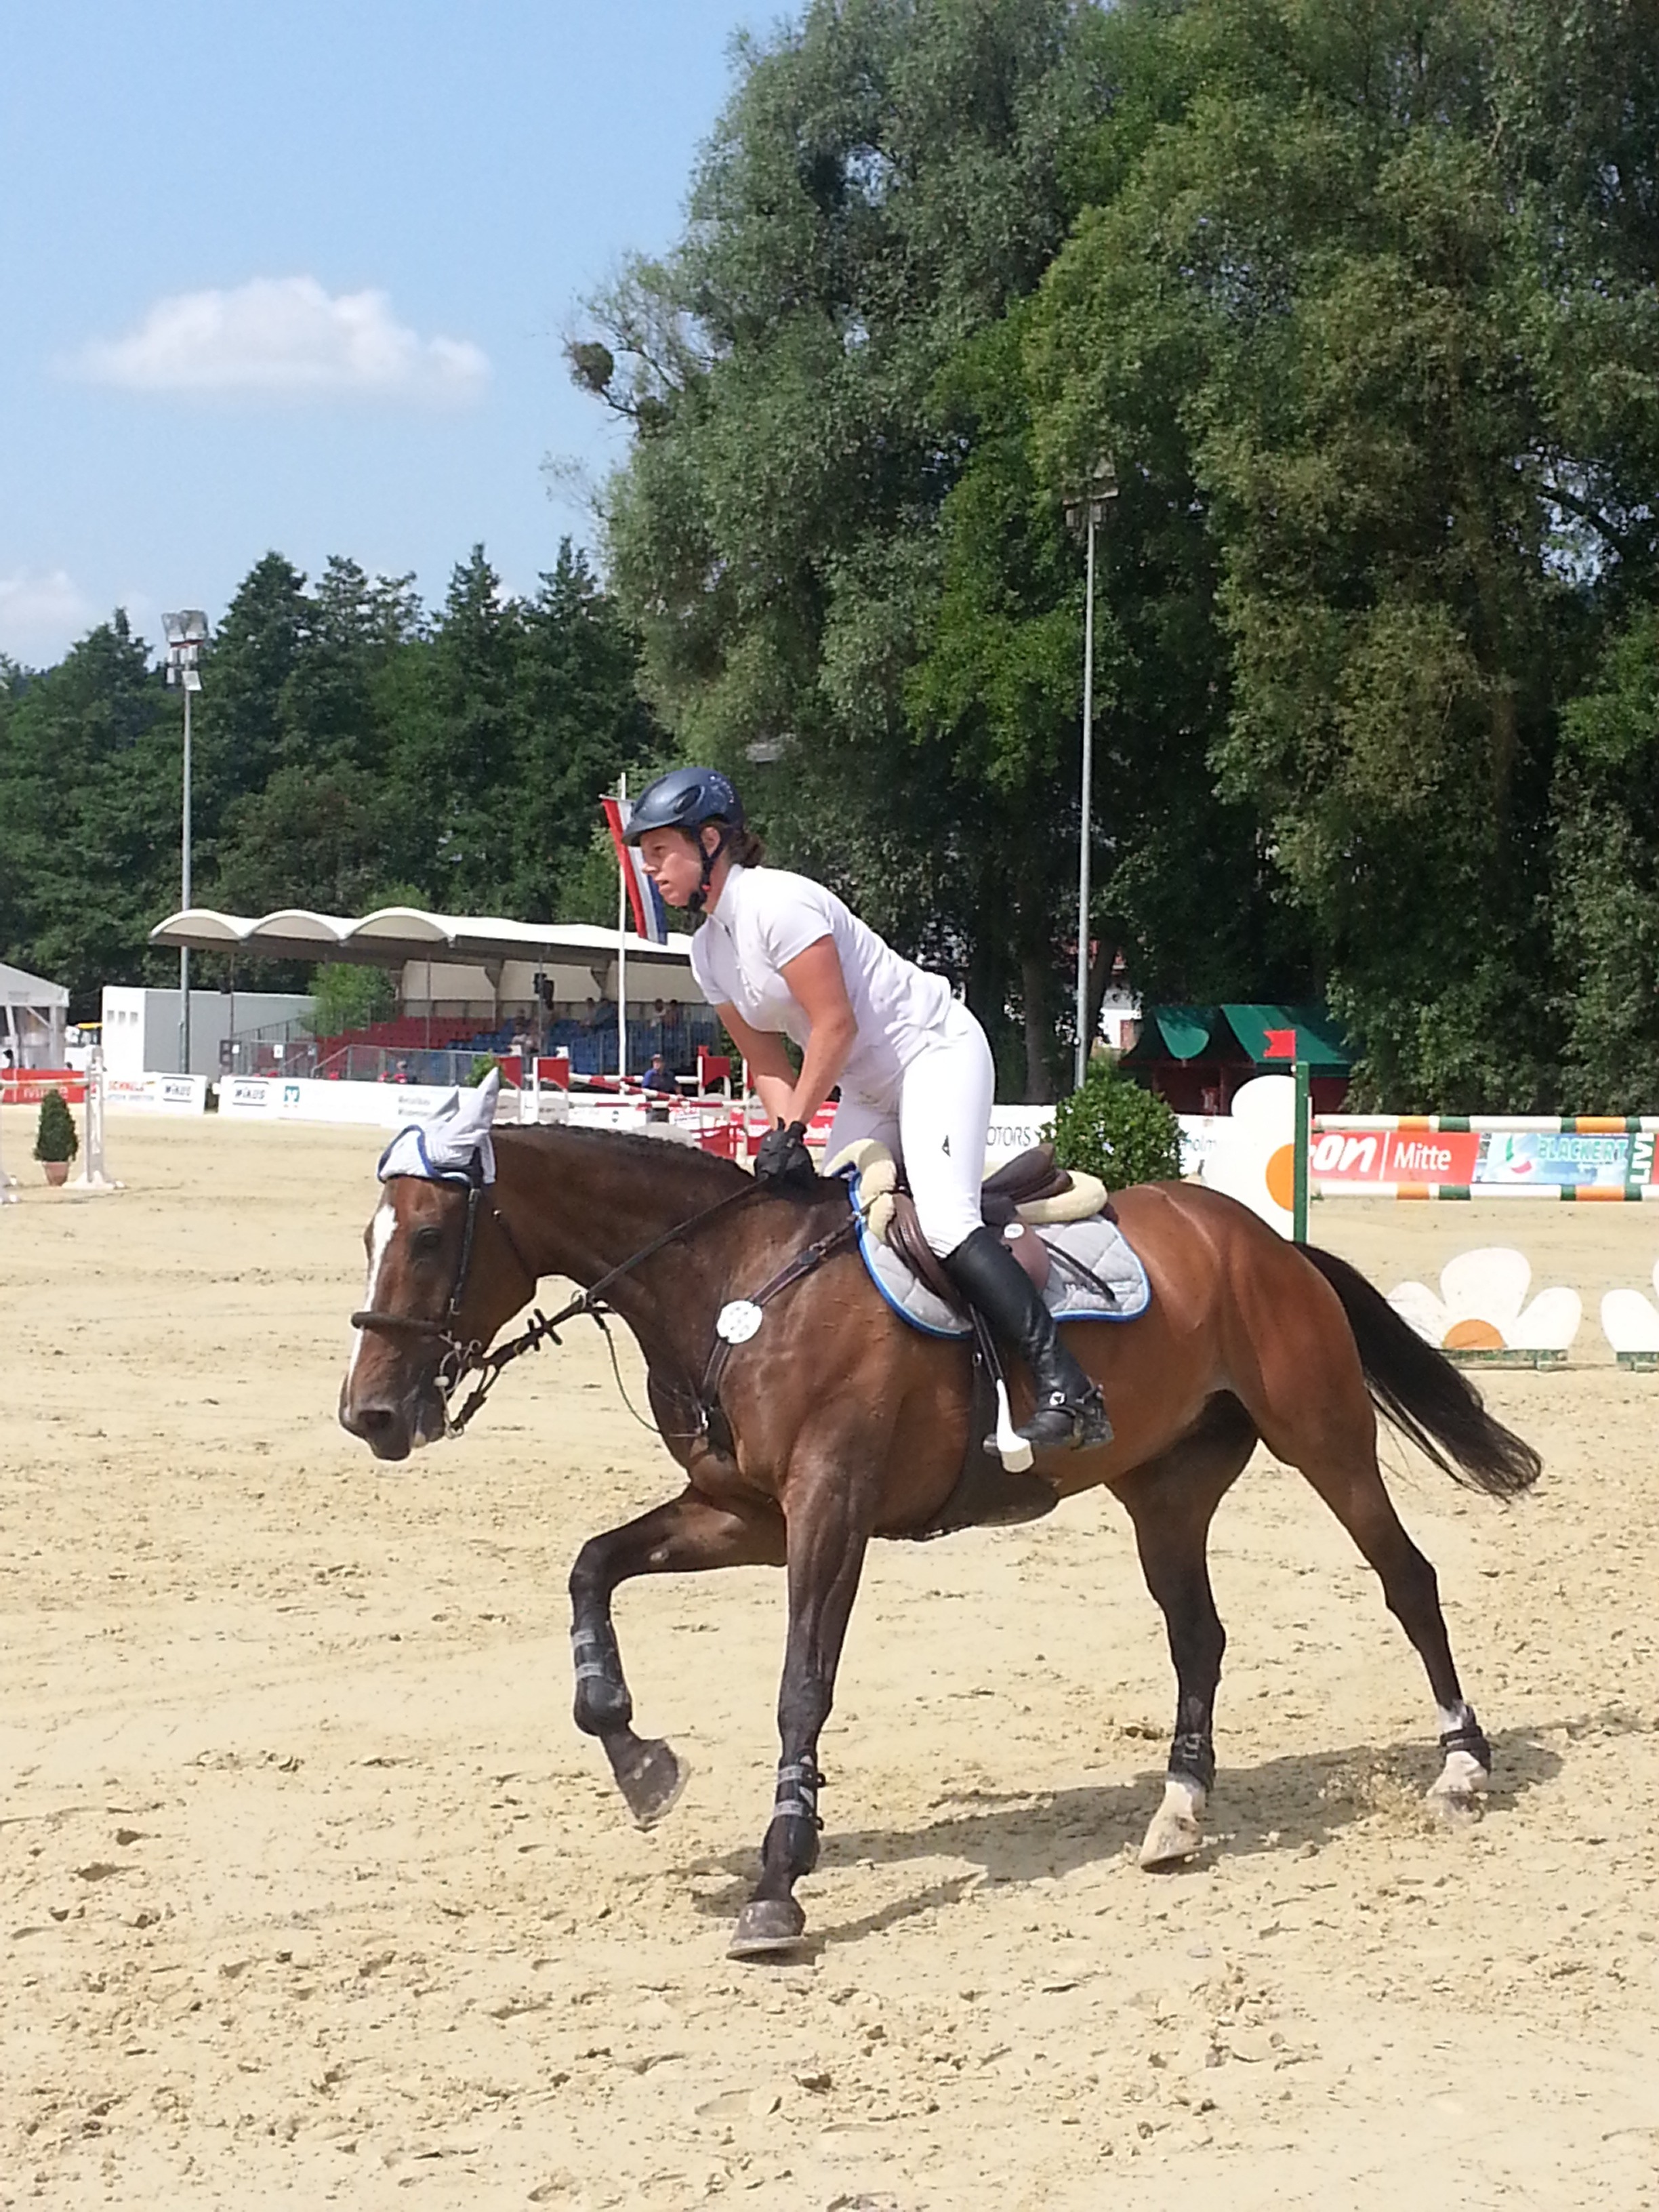
animal, jumping, horse, ride, competition, horses, sports, animals, mare, jockey, fuchs, rodeo, reiter, western riding, equestrianism, equitation, eventing, barrel racing, horse like mammal, animal sports, english riding, equestrian sport, reining, endurance riding